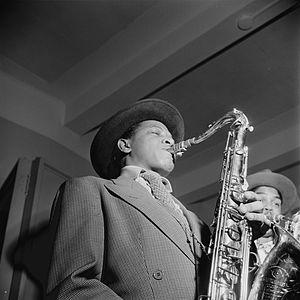
Jean-Baptiste Illinois Jacquet est un saxophoniste ténor américain de jazz.